Simham Navvindi

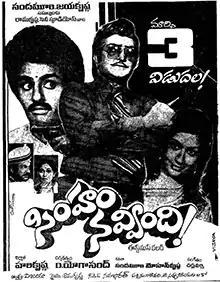
Theatrical release poster

Simham Navvindi is a 1983 Indian Telugu-language comedy drama film, produced by Nandamuri Harikrishna under the Ramakrishna Cine Studios banner and directed by D. Yoganand. It stars N. T. Rama Rao, Nandamuri Balakrishna and Kala Ranjani, with music composed by Chakravarthy. The film was remade in Tamil as "Raja Mariyadhai" in 1987.